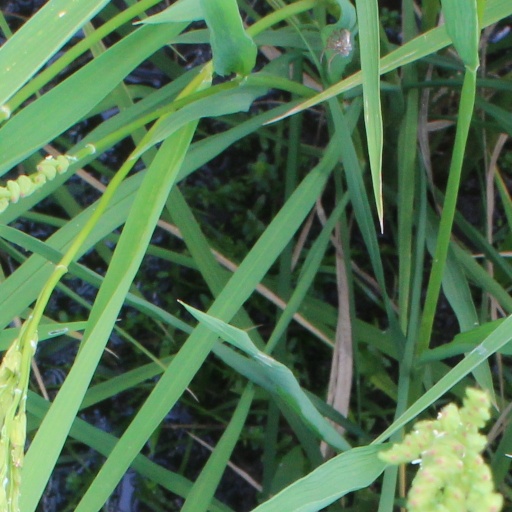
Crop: rice